Prime Minister of Canada

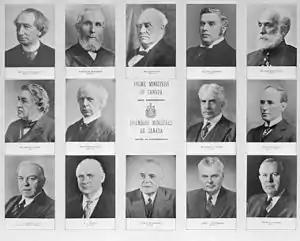
Canada's prime ministers during its first century

Because the prime minister is, in practice, the most politically powerful member of the Canadian government, they are sometimes erroneously thought to be Canada's head of state, when, in fact, that role belongs to the Canadian monarch, represented by the governor general. The prime minister is, instead, the head of government and is responsible for advising the Crown on how to exercise much of the royal prerogative and its executive powers, which are governed by the written constitution and constitutional conventions. However, the function of the prime minister has evolved with increasing power. Today, per the doctrines of constitutional monarchy, the advice given by the prime minister is ordinarily binding, meaning the prime minister effectively carries out those duties ascribed to the sovereign or governor general, leaving the latter to act in predominantly ceremonial fashions. As such, the prime minister, supported by the Office of the Prime Minister (PMO), controls the appointments of many key figures in Canada's system of governance, including the governor general, the Cabinet, justices of the Supreme Court, senators, heads of Crown corporations, ambassadors and high commissioners, the provincial lieutenant governors, and approximately 3,100 other positions. Further, the prime minister plays a prominent role in the legislative process—with the majority of bills put before Parliament originating in the Cabinet.